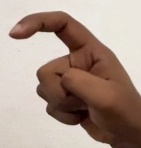
ASL sign: X